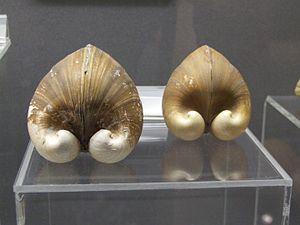
Glossidae est une famille de mollusques bivalves.
Glossoidea est une super-famille de mollusques bivalves.